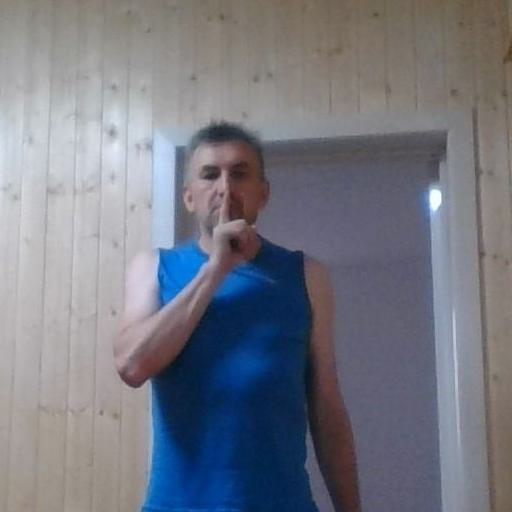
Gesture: mute